Shin Megami Tensei: Devil Children

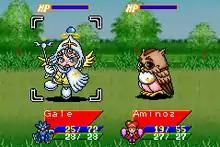
The player battles enemy demons using their own allied demons, shown as icons at the bottom of the screen.

The "Devil Children" titles are role-playing games in which the player battles against demons. While the player controls a devil child, that character does not directly fight themselves; instead, they send in their allied demons to fight against the opponents. This was changed in "Book of Fire" and "Book of Ice", where the devil children are able to fight by using cards. If one of the player's demons falls in battle, another is automatically sent in to take the first one's place. To recruit new demons to their party, the player needs to choose to talk to the demon instead of fighting it, with the demon's response mostly being based on chance. The player can trade demons with other players, which is required to be able to collect all demon types. While the player's character gains experience points, their allied demons do not; to increase their power, the player needs to fuse their demons with each other.